Kelli Giddish

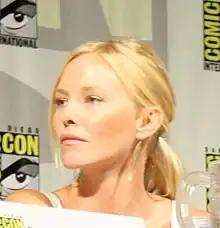
Giddish at Comic Con 2009

Kelli Giddish (born April 13, 1980) is an American television, stage, and film actress. She is best known for her portrayal of NYPD Detective/Sergeant Amanda Rollins in the NBC crime-drama television series "" (2011–present). Giddish previously played Di Henry on the ABC soap opera "All My Children" (2005–2007), Dr. Kate McGinn in the Fox crime-drama series "Past Life" (2010), and Annie Nolan Frost in the NBC crime-drama series "Chase" (2010–2011).